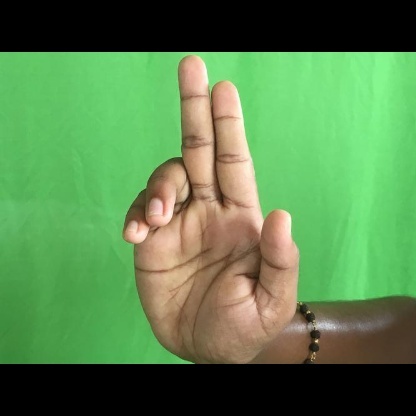
Mudra: Ardhapathaka